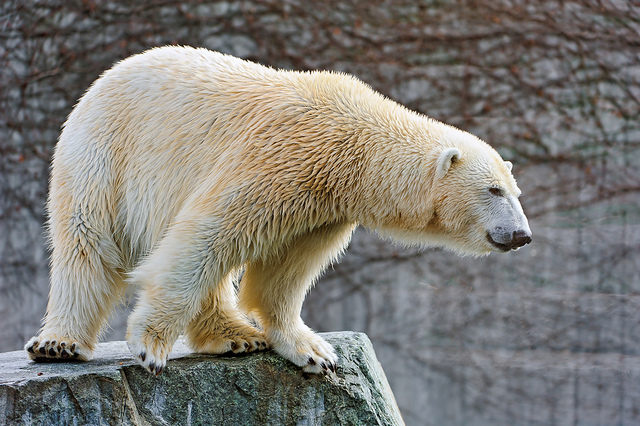
user: Given an image and a question. Answer the question in a short answer. Question: Is this a polar bear or panda bear? Short Answer:
assistant: polar